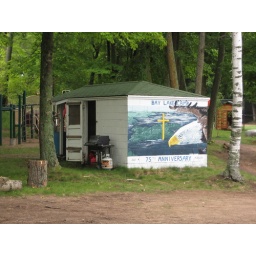
Mural added to the boat house in the last 25 years. My guess, post 9/11.